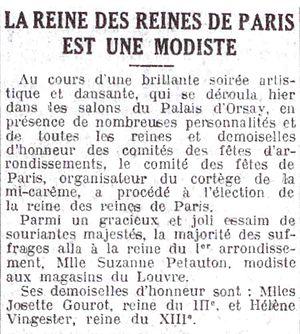
Annonce de l'élection de la Reine des Reines 1929
La Mi-Carême à Paris, longtemps appelée également Fête des Blanchisseuses, est de facto au moins depuis le XVIIIᵉ siècle la fête des femmes de Paris dans le cadre du très féminin Carnaval de Paris.